Assault rifle

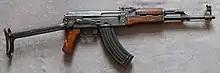
A Chinese Type 56 assault rifle

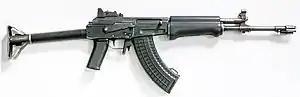
A Finnish RK 62, based on the Polish licensed version of AK-47

The AK-47 was widely supplied or sold to nations allied with the USSR, and the blueprints were shared with several friendly nations (the People's Republic of China standing out among these with the Type 56). As a result, more AK-type weapons have been produced than all other assault rifles combined. As of 2004, "of the estimated 500 million firearms worldwide, approximately 100 million belong to the Kalashnikov family, three-quarters of which are AK-47s."